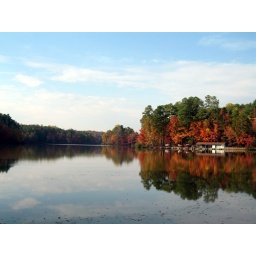
The boat house in Umstead State Park